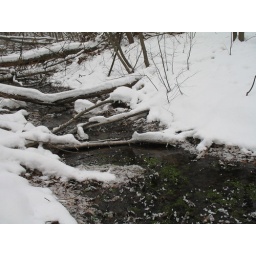
I don't understand how there are green plants growing under the freezing water in the middle of January.